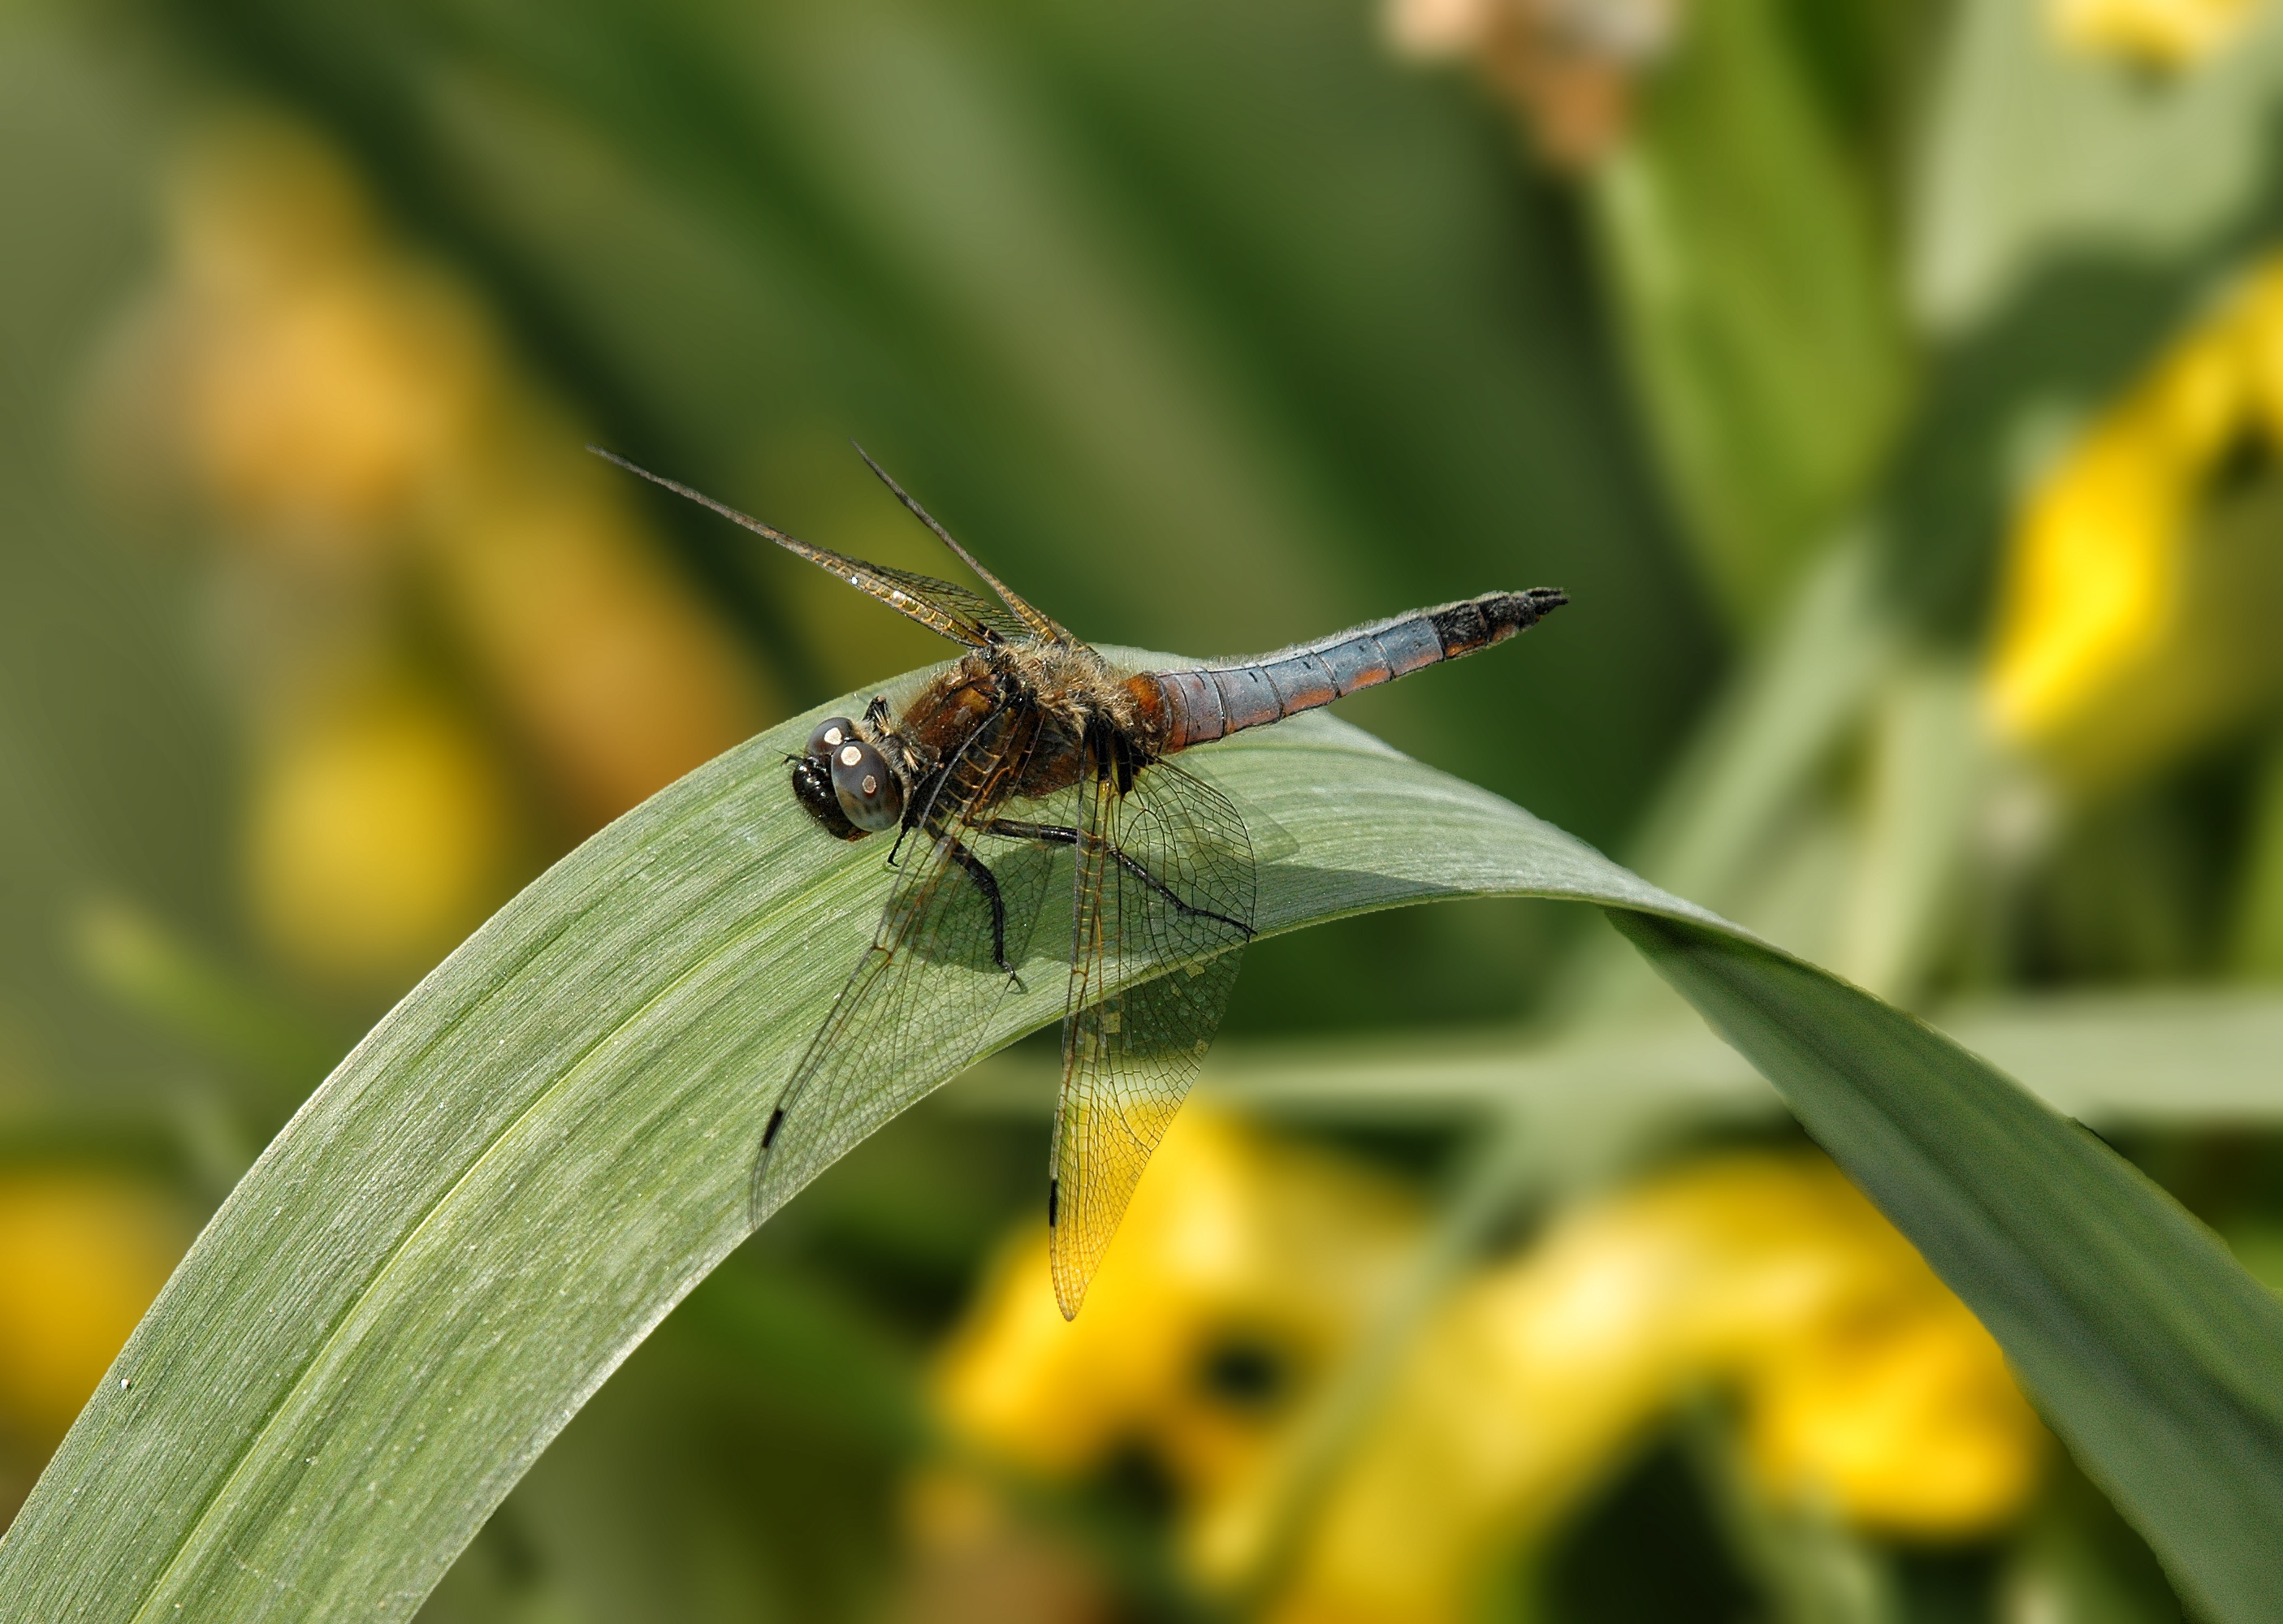
nature, photography, leaf, flower, animal, pond, green, insect, macro, flora, fauna, invertebrate, close up, dragonfly, damselfly, macro photography, arthropod, plant stem, dragonflies and damseflies